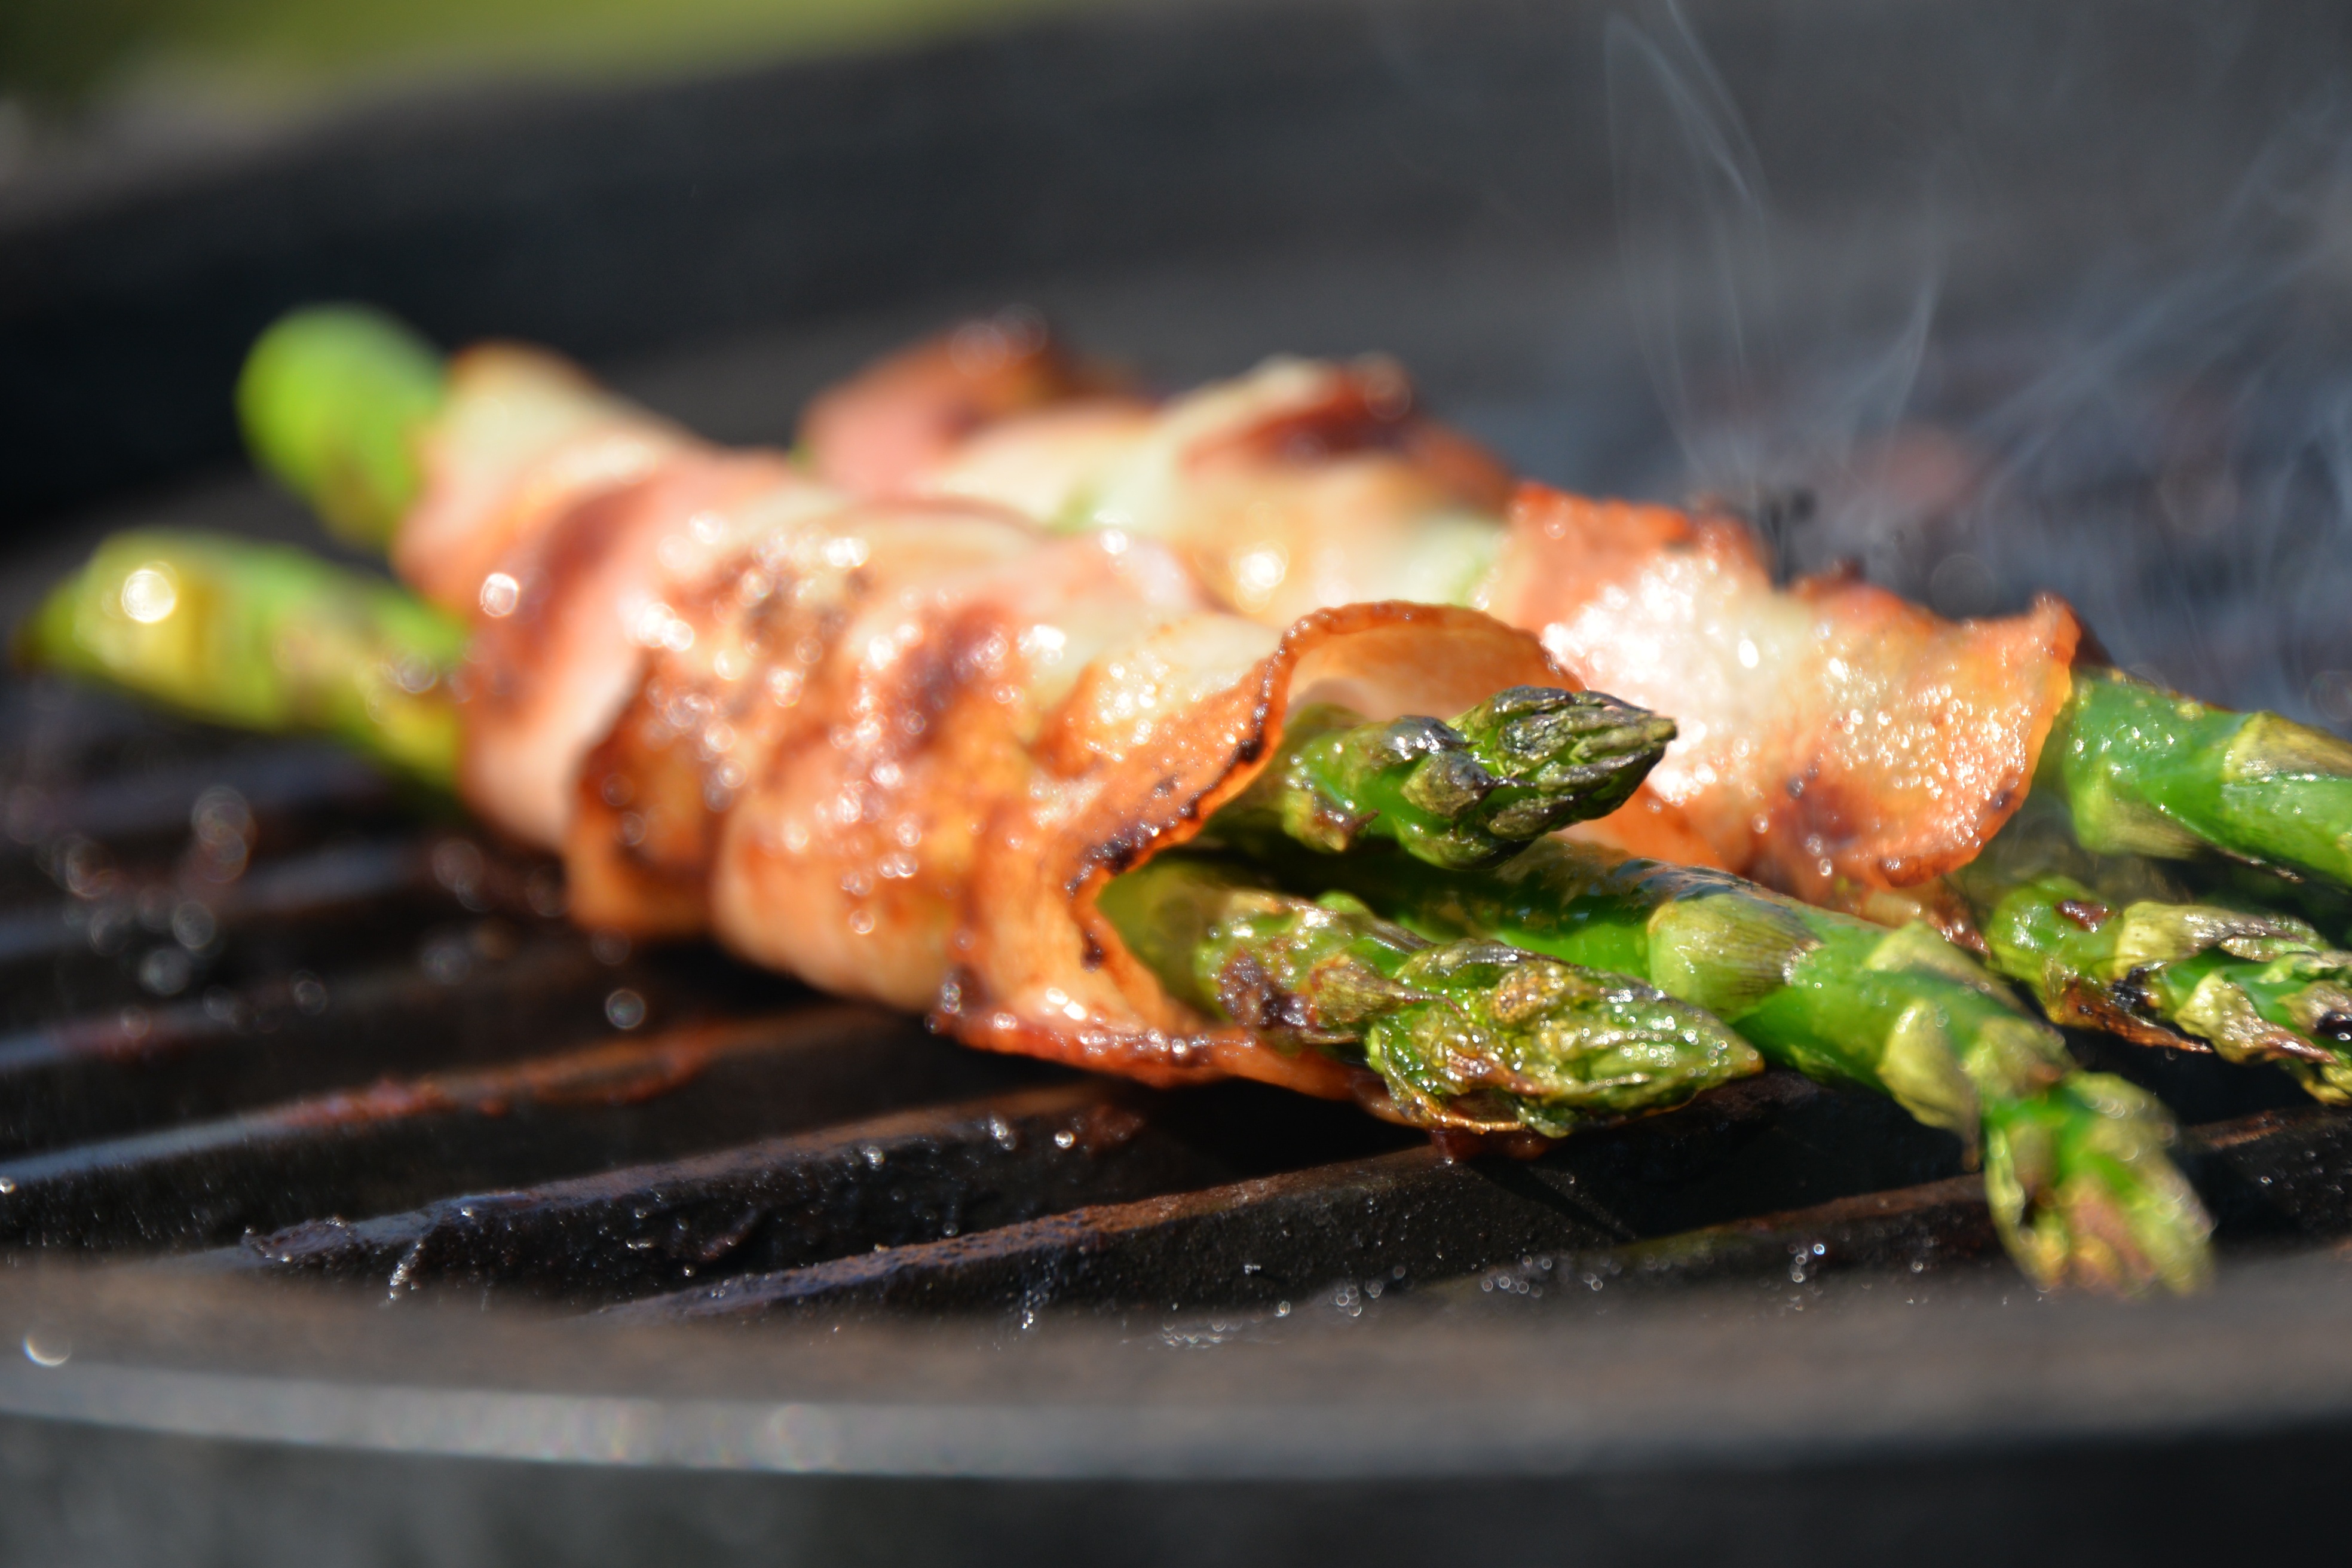
dish, food, produce, vegetable, meat, lunch, cuisine, grill, asian food, vegetables, asparagus